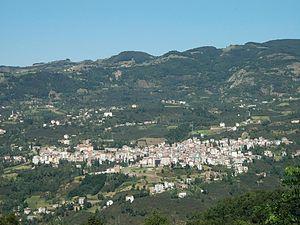
Aybastı est une ville et un district de la province d'Ordu dans la région de la mer Noire en Turquie.